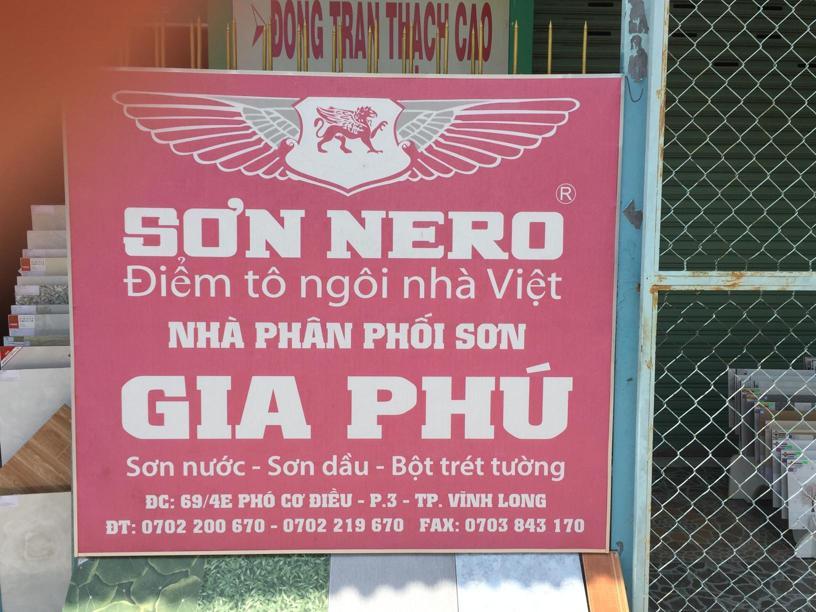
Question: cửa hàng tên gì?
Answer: cửa hàng tên gia phú